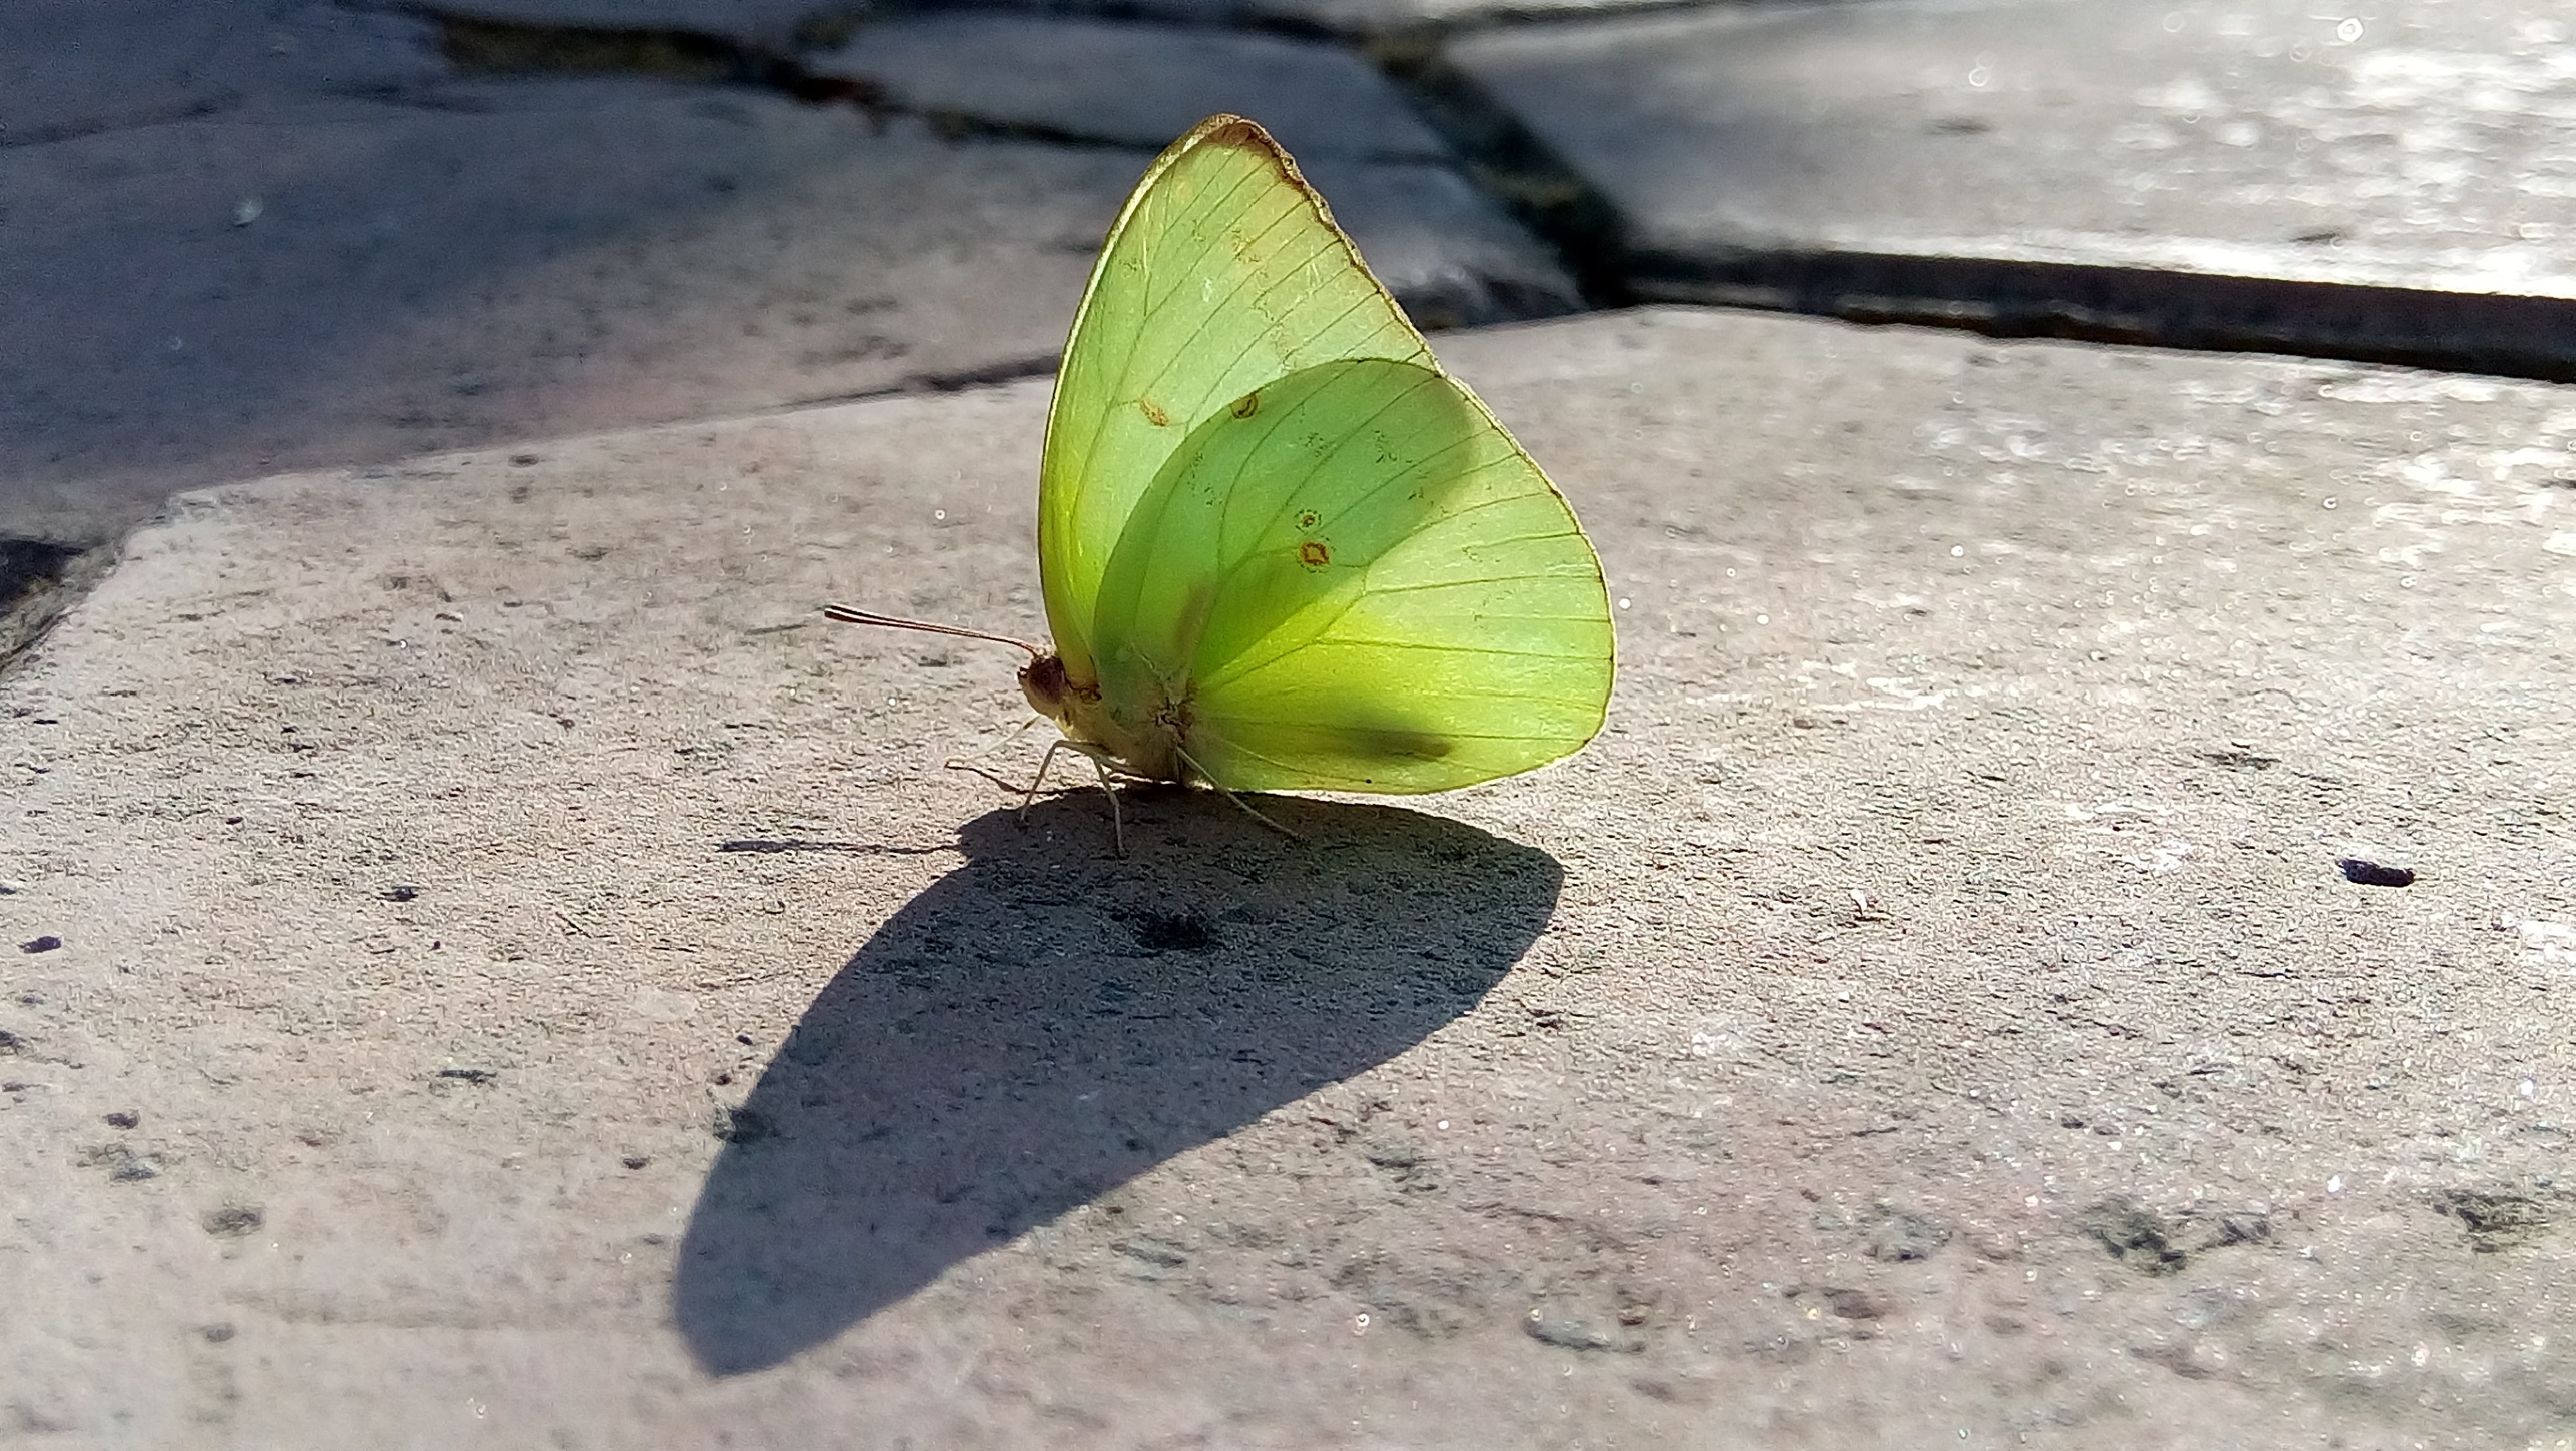
nature, wing, leaf, flower, petal, green, insect, botany, moth, butterfly, yellow, fauna, invertebrate, close up, macro photography, arthropod, pollinator, moths and butterflies